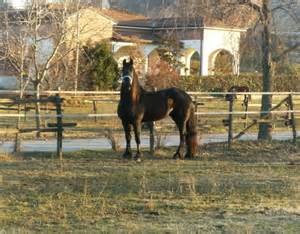
Label: mucca